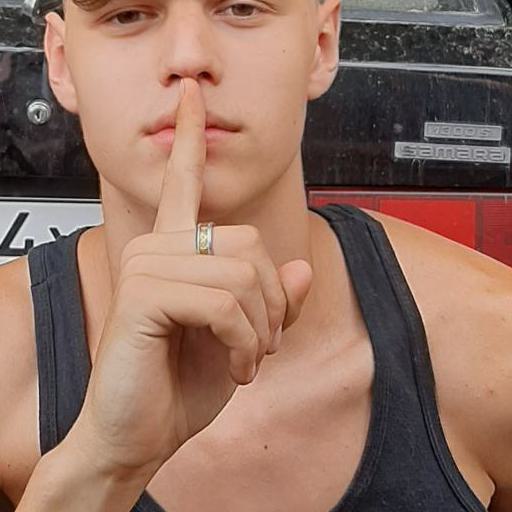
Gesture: mute